General William Tecumseh Sherman Monument

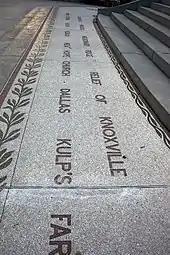
Mosaic on the base of the monument, designed by Sara Rohl-Smith.

There are two major figure groups, one on the east and one on the west side of the monument. The western group depicts "War" (presenting Sherman's epithet that "War is hell!") as an older woman who is tearing asunder her clothing and the straps that bind her. She is trampling on the body of a dead soldier (who lies on his back), while a vulture perches behind her feet and another spreads its wings menacingly over the dead man. The mouth of a cannon can be seen poking from below the dead man's legs. The eastern group depicts "Peace" as a young woman naked from the waist up, the flowering branch of a fruit tree in her left hand. To her left, a nude young girl tends a wounded young boy dressed in tattered pants (a depiction of the strong caring for the weak). To the woman's right, a nude boy lies in the grass feeding a bird.